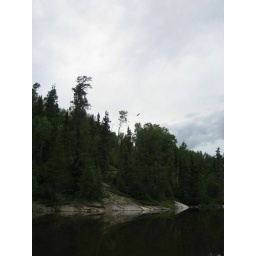
bald eagle flying just above trees